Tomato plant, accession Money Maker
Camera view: bottom (45 deg); turntable rotation: 240 degrees
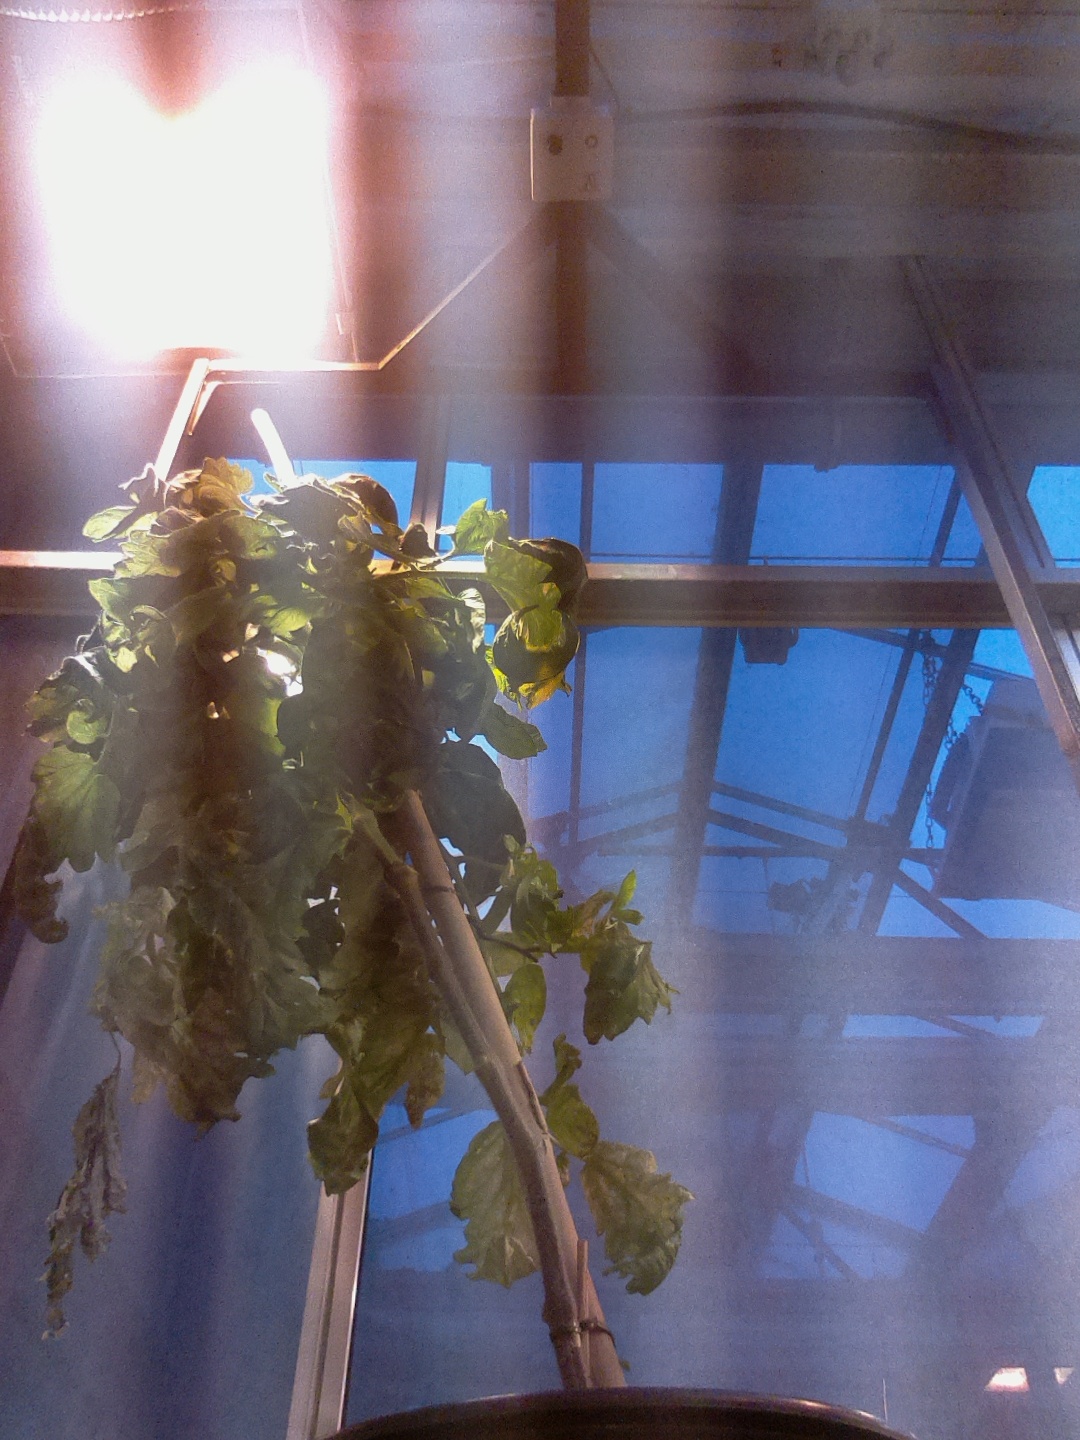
BBCH growth stage 74: 40%-50% of final fruit size